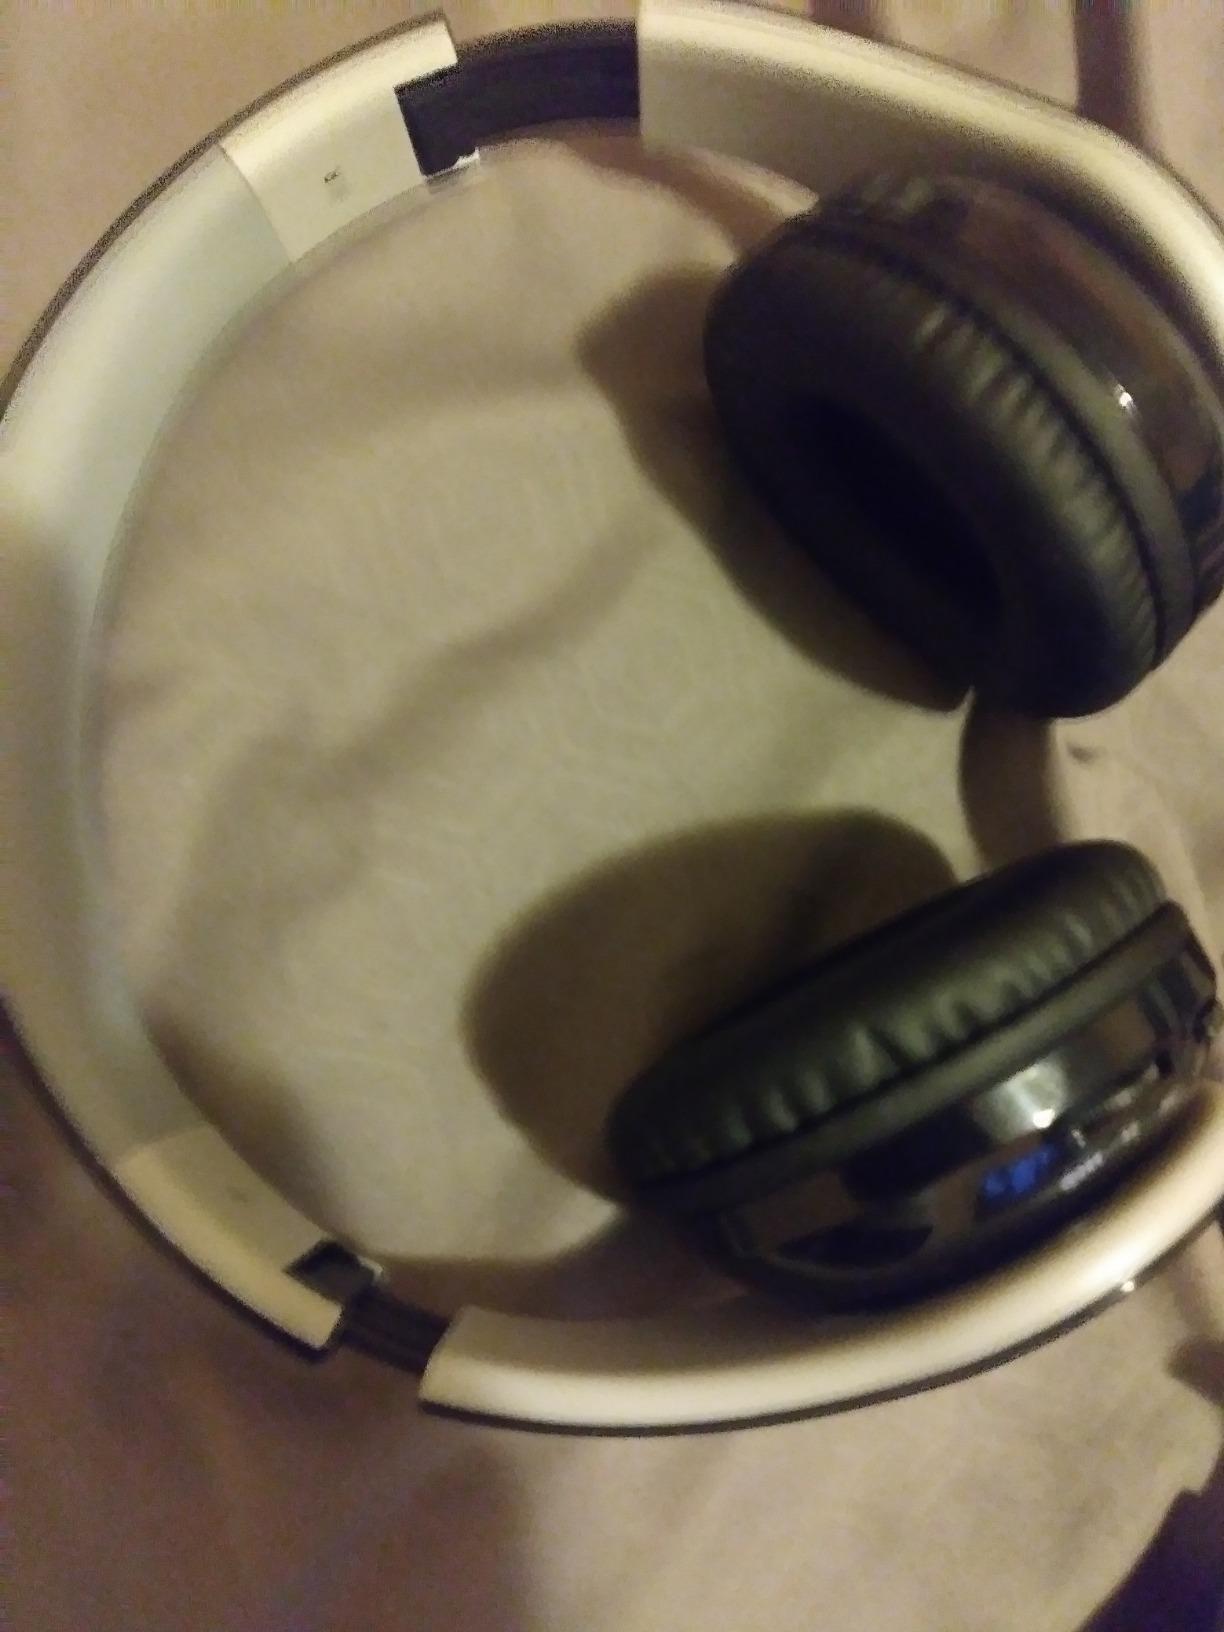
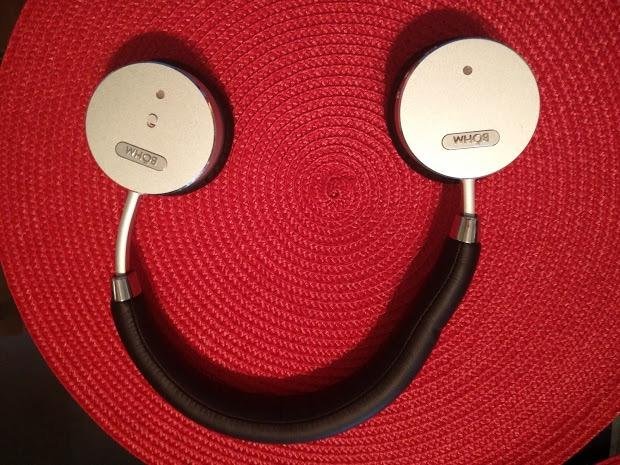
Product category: headphones
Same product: no